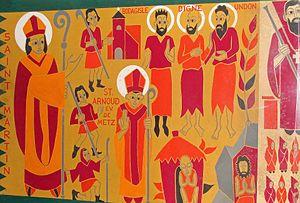
Abbaye Saint-Martin-des-Glandières, Fresques de la crypte de Dom Saget de l'abbaye de Clervaux.
L’abbaye Saint-Martin-des-Glandières à Longeville-lès-Saint-Avold est une ancienne abbaye bénédictine fondée au VIᵉ siècle, dépendant du diocèse de Metz.